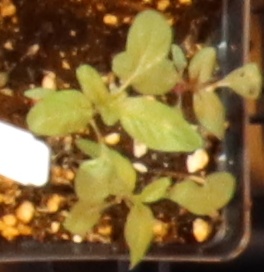
Label: Waterhemp